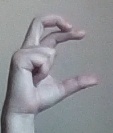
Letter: thal